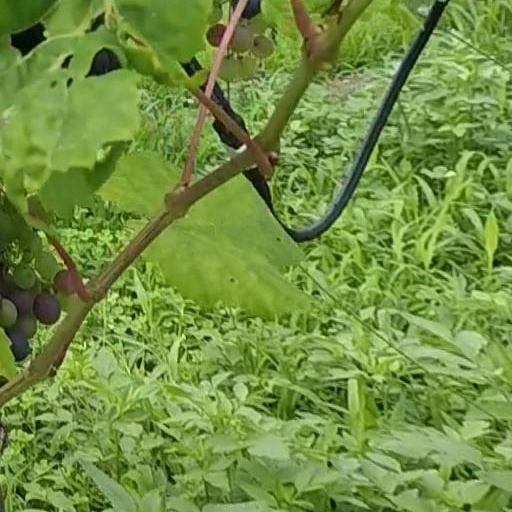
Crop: grape